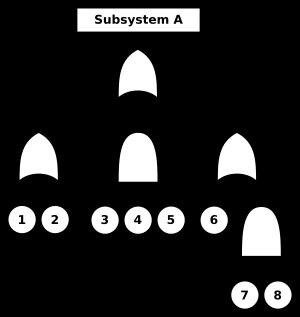
Un arbre de défaillances ou ADD est une technique d’ingénierie très utilisée dans les études de sécurité et de fiabilité des systèmes statiques. Cette méthode consiste à représenter graphiquement les combinaisons possibles d’événements qui permettent la réalisation d’un événement indésirable prédéfini. Une telle représentation graphique met donc en évidence les relations de cause à effet. Cette technique est complétée par un traitement mathématique qui permet la combinaison de défaillances simples ainsi que de leur probabilité d'apparition. Elle permet ainsi de quantifier la probabilité d'occurrence d'un événement indésirable, également appelé « événement redouté ».